Bartolomeu Constantin Săvoiu

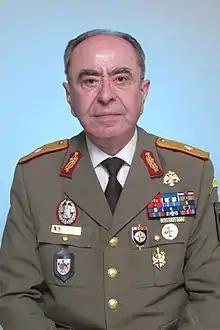
General Bartolomeu Constantin Savoiu in 2020

Bartolomeu Constantin Săvoiu (born 18 February 1945 in Bucharest) is a general in the reserves of the Romanian Land Forces, as well as Grand Master of the Romanian National Grand Lodge 1880 (M.L.N.R. 1880) within the Romanian freemasonry. He is also a French citizen.